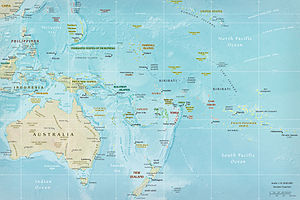
Oceanien
Kort over Oceanien.
Oceanien er den verdensdel som består af landene i Stillehavet samt Australien, New Zealand og Ny Guinea. I modsætning til andre verdensdele omfatter denne ikke et overvejende sammenhængende landområde. Tværtimod består området af et stort antal større og mindre øer, hvoraf Ny Guinea, Australien og Tasmanien kan anses at høre til samme kontinent, da vanddybden mellem dem ikke overstiger 200 m, hvorimod havdybden andetsteds i Stillehavet når over 4.000 m.